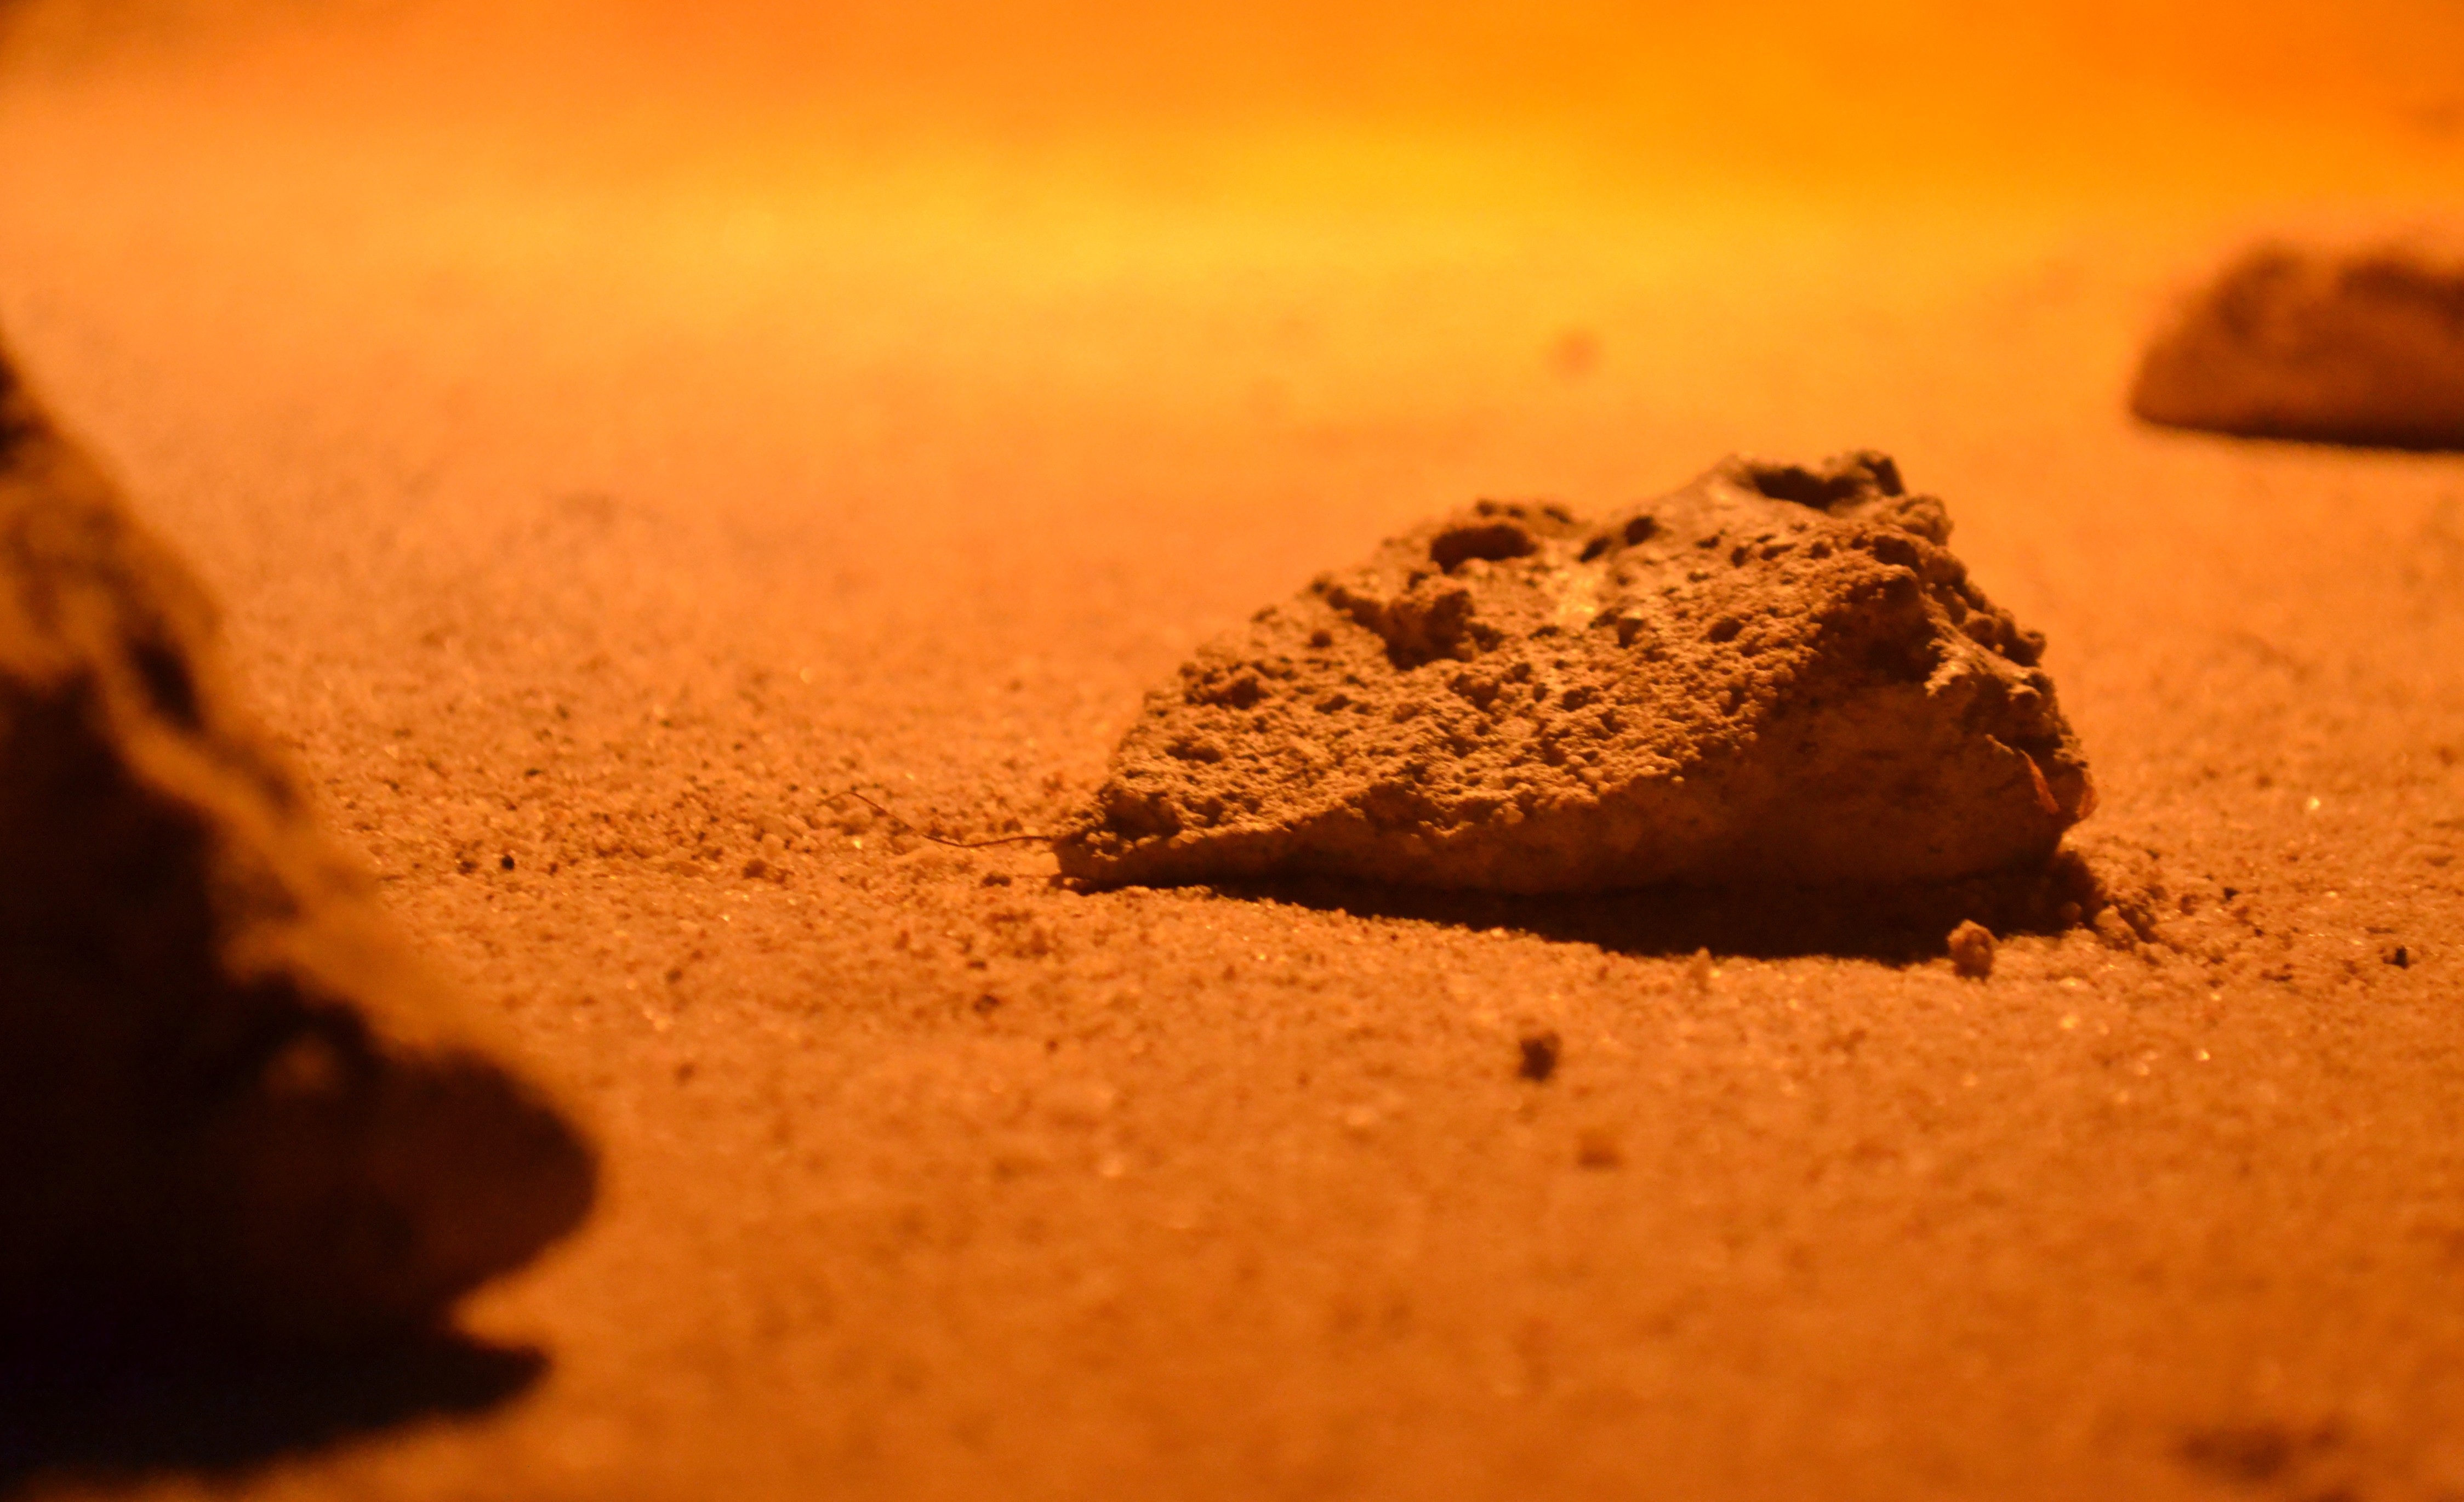
sand, rock, sun, sunset, sunlight, morning, desert, adventure, mystery, soil, material, close up, stones, mysterious, lost, fantasy, nobody, macro photography